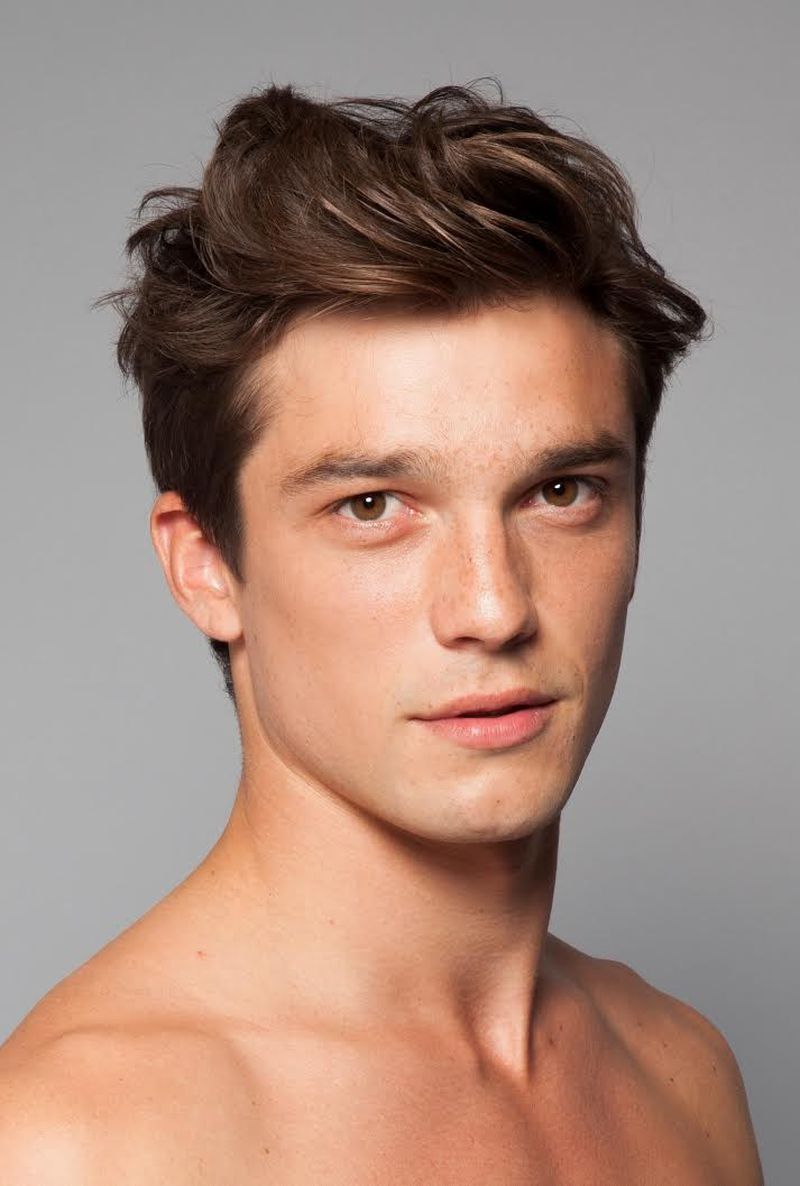
Label: Colored